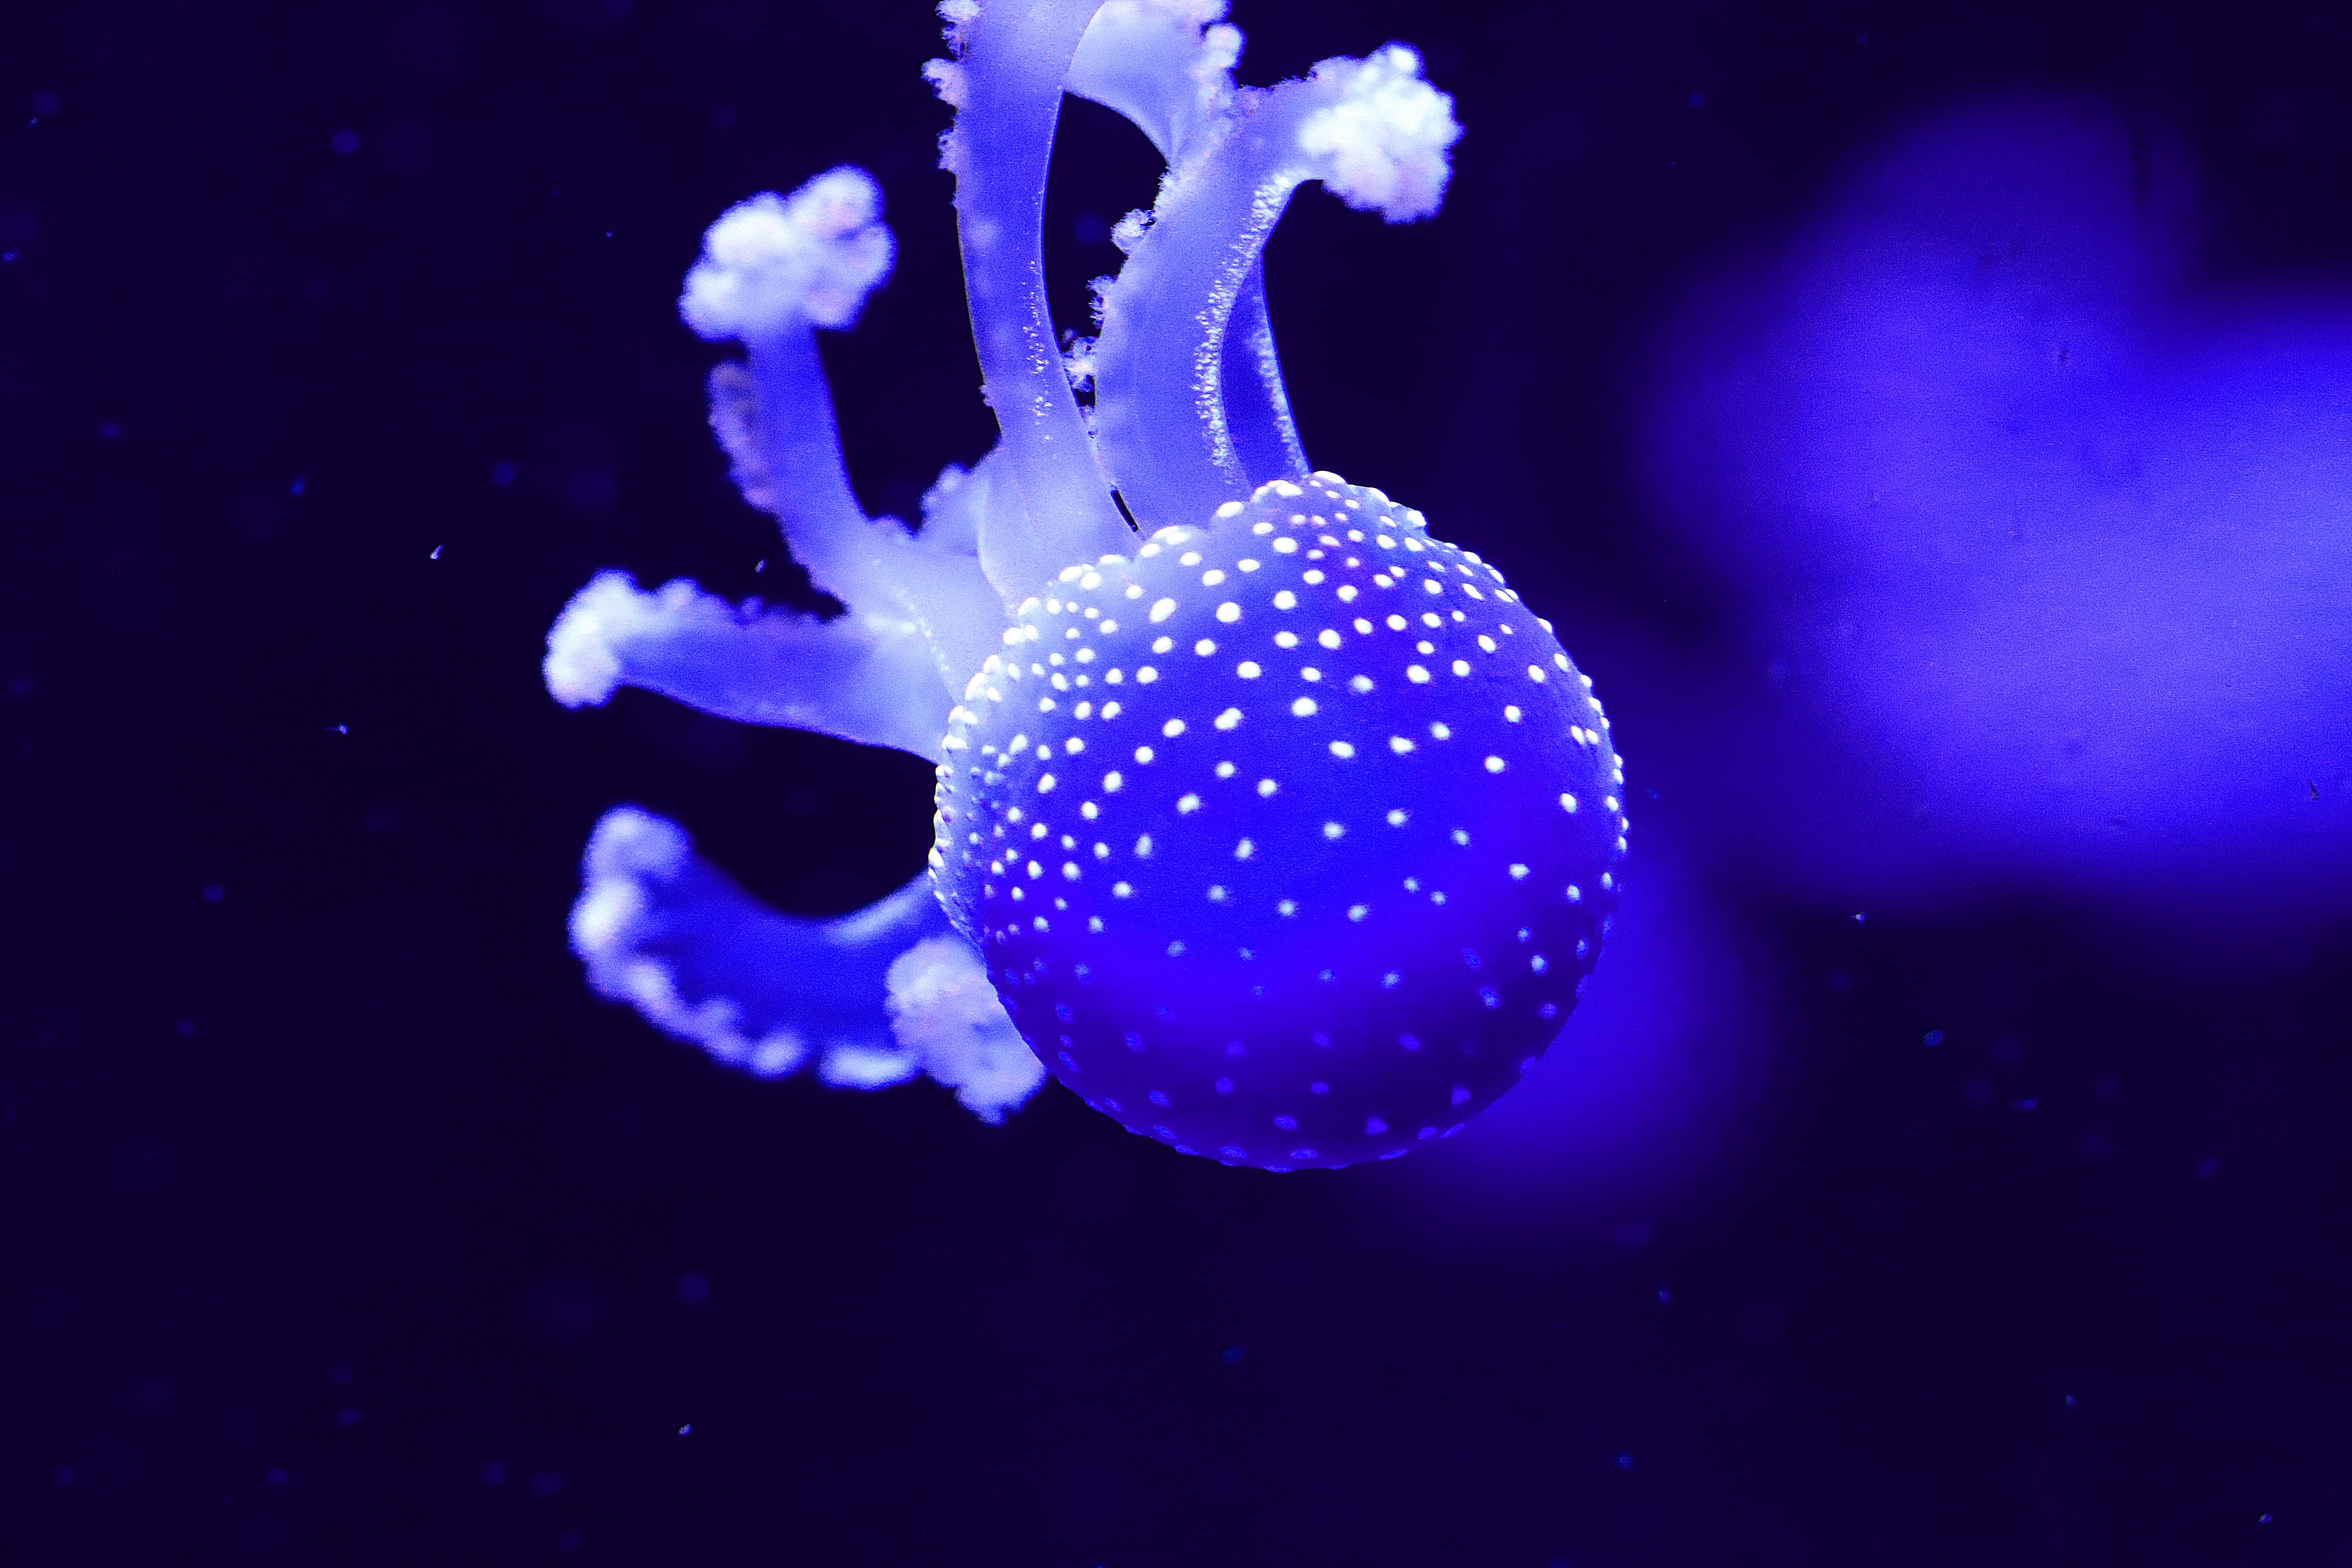
sea, water, ocean, light, animal, biology, jellyfish, blue, coral, invertebrate, reef, figure, aquarium, cnidaria, beauty, organism, under water, marine biology, marine invertebrates, deep sea fish